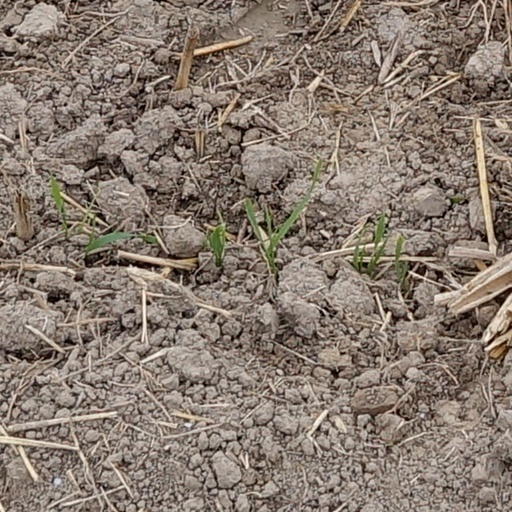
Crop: wheat